James Cahill (snooker player)

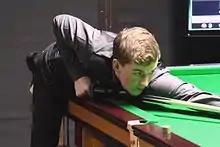
2016 Paul Hunter Classic

Cahill's 2016–17 season was a breakout year, where he appeared in many more main stage tournaments than any of his previous seasons. He appeared for the first time at both the 2016 Riga Masters, losing 3–4 to Zhao Xintong; and then 2016 World Open losing to Liang Wenbo 2–5. Cahill progressed to the third round of the 2016 Paul Hunter Classic by eliminating Kevin Vandevoort 4–0 and Ryan Day 4–2. In the third round, he drew world number one Mark Selby. Despite being 1–3 behind, he made two breaks above 50 to come back to tie the match at 3–3, but lost the deciding frame. The next event of the season saw him beaten 1–4 by Joe Swail in the second round of the English Open, after beating Adam Stefanow 4–3 in the opening round.